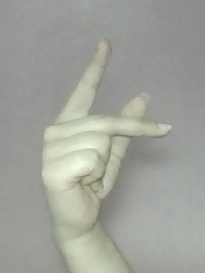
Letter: dha